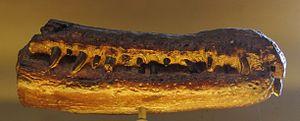
Rhamphosuchus est un genre éteint de tomistominés dont la seule espèce connue est Rhamphosuchus crassidens. Il vivait au Miocène dans ce qui est maintenant le sous-continent indien et on ne le connaît que par des ensembles fossiles incomplets, surtout des dents et des crânes.